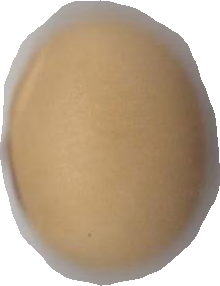
Variety: Anjasmoro